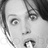
Emotion: surprise